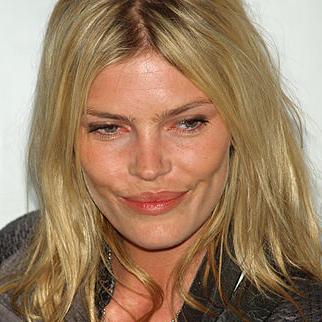
Age: 25